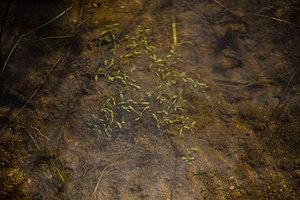
Elatine hydropiper, de noms vernaculaire Élatine poivre-d'eau ou simplement Poivre d'eau, est une espèce de plantes herbacées aquatiques annuelle de la famille des Elatinaceae et du genre Elatine.